Fossil

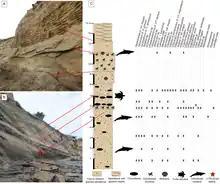
Stratigraphy of the Montañita-Olón locality of the Dos Bocas Formation. Stratigraphy is a useful branch when it comes to the understanding of the successive layers of rock and their fossiliferous content, giving insight into the relative age of fossils

In 1666, Nicholas Steno examined a shark, and made the association of its teeth with the "tongue stones" of ancient Greco-Roman mythology, concluding that those were not in fact the tongues of venomous snakes, but the teeth of some long-extinct species of shark.